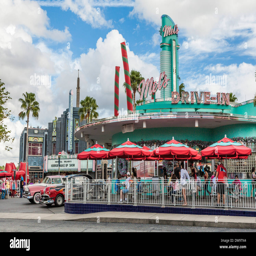
classic 50s cars at the replica of restaurant at theme park